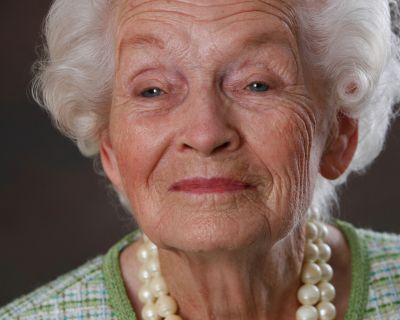
Gender: women